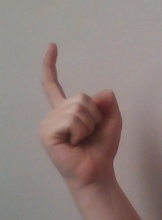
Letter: ra